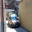
Label: ambulance